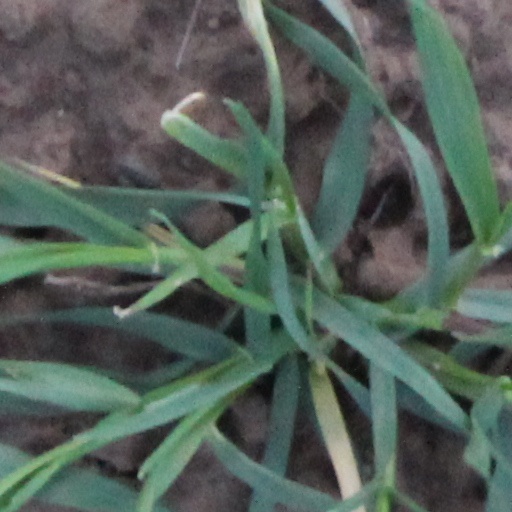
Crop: wheat